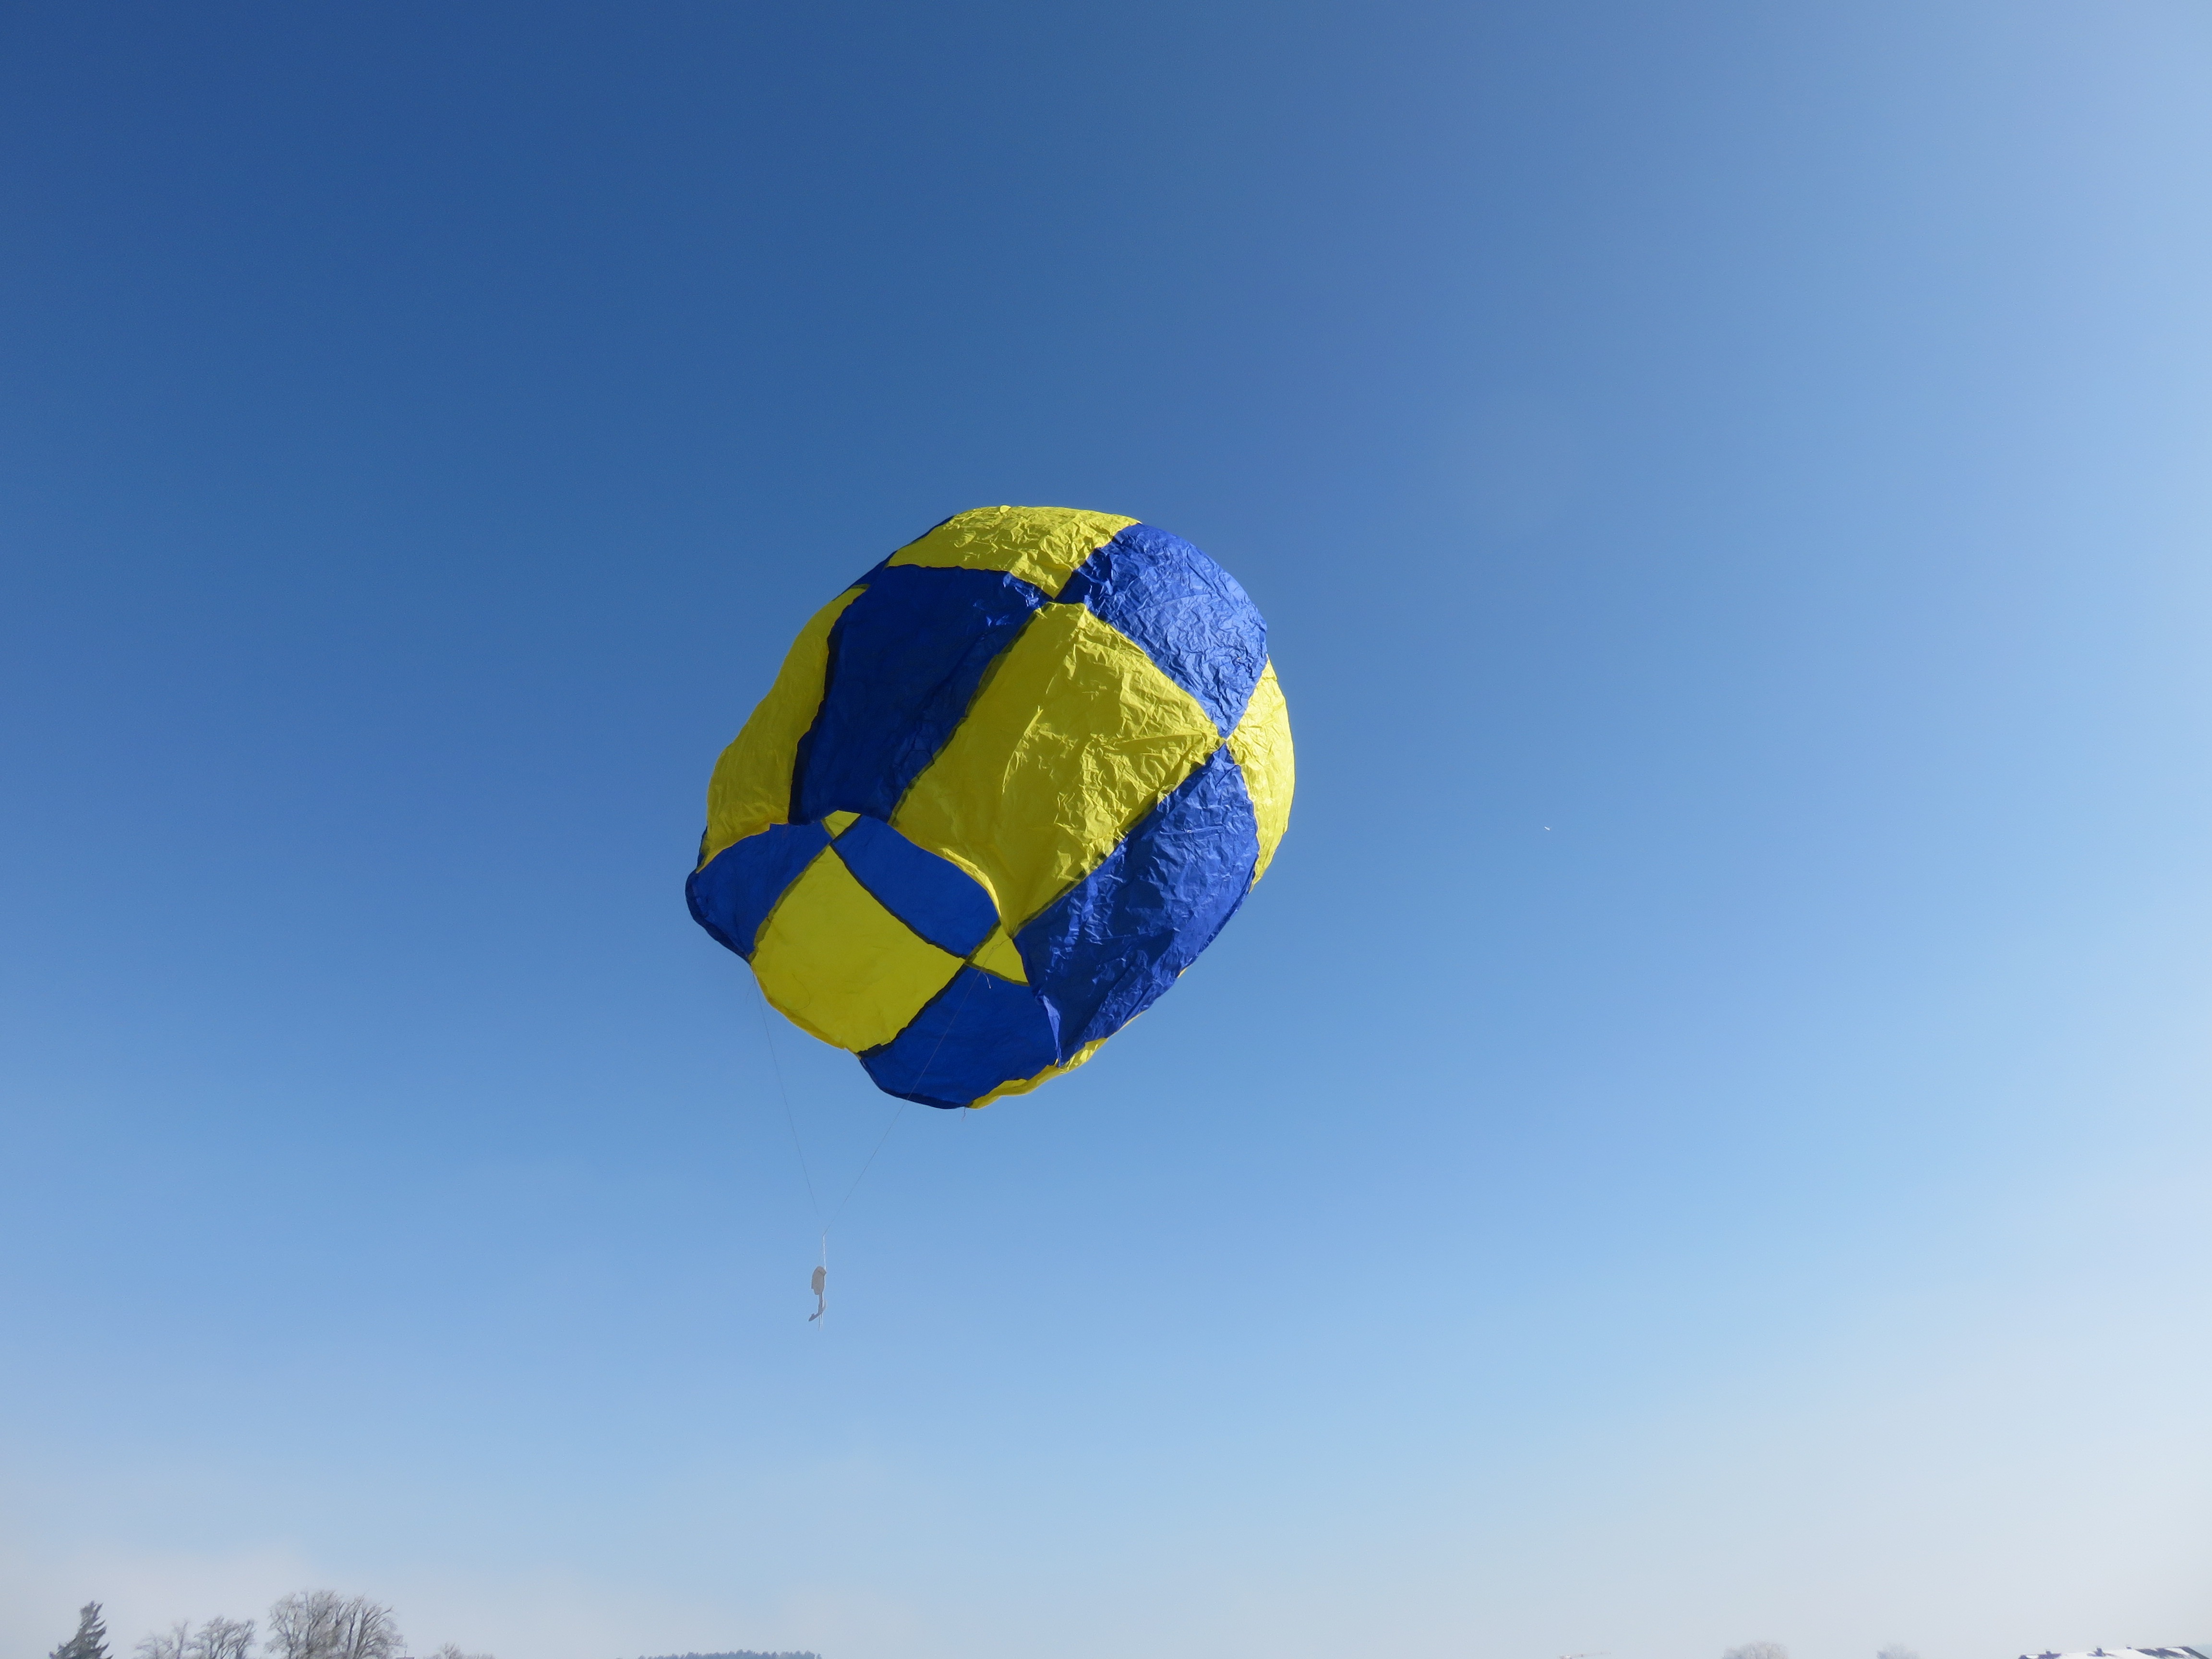
sky, balloon, sailing, hot air, blue, extreme sport, toy, parachute, sports, ball, parasailing, atmosphere of earth, kite sports, towed water sport